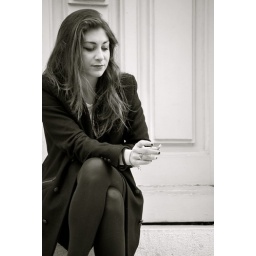
French girl in the street